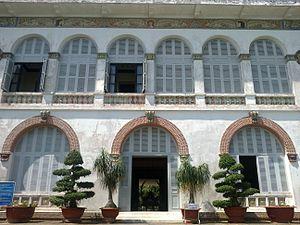
L’Indochine française est un territoire de l'ancien empire colonial français, dont elle était la possession la plus riche et la plus peuplée. Officiellement nommée Union indochinoise puis Fédération indochinoise, elle fut fondée en 1887 et regroupait, jusqu'à sa disparition en 1954, diverses entités possédées ou dominées par la France en Extrême-Orient : trois pays d'Asie du Sud-Est aujourd'hui indépendants, le Vietnam, le Laos et le Cambodge, ainsi qu'une portion de territoire chinois située dans l'actuelle province du Guangdong.